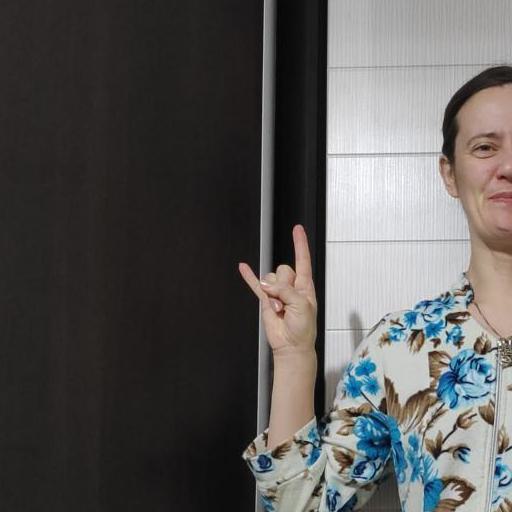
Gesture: rock